Beeldenstorm

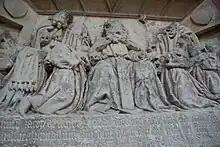
Damaged reliefs in St Medarduskerk, Wervik

Rarely was any thought given to the artistic heritage of these cities in 1566, though families were sometimes able to protect the church monuments of their ancestors, and in Delft the syndics of the painters' Guild of Saint Luke were able to rescue the altarpiece by Maarten van Heemskerck, which the guild had commissioned only 15 years earlier.